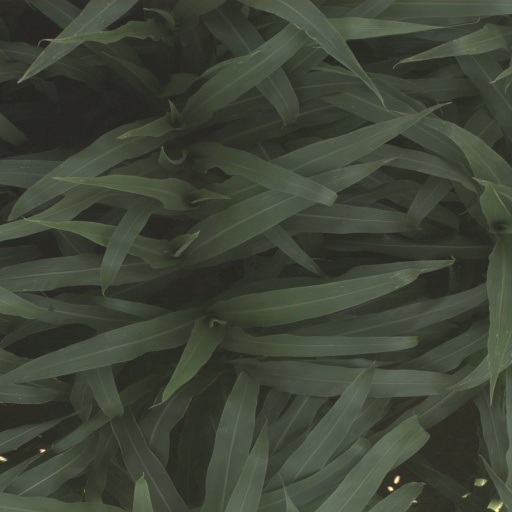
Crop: sorghum